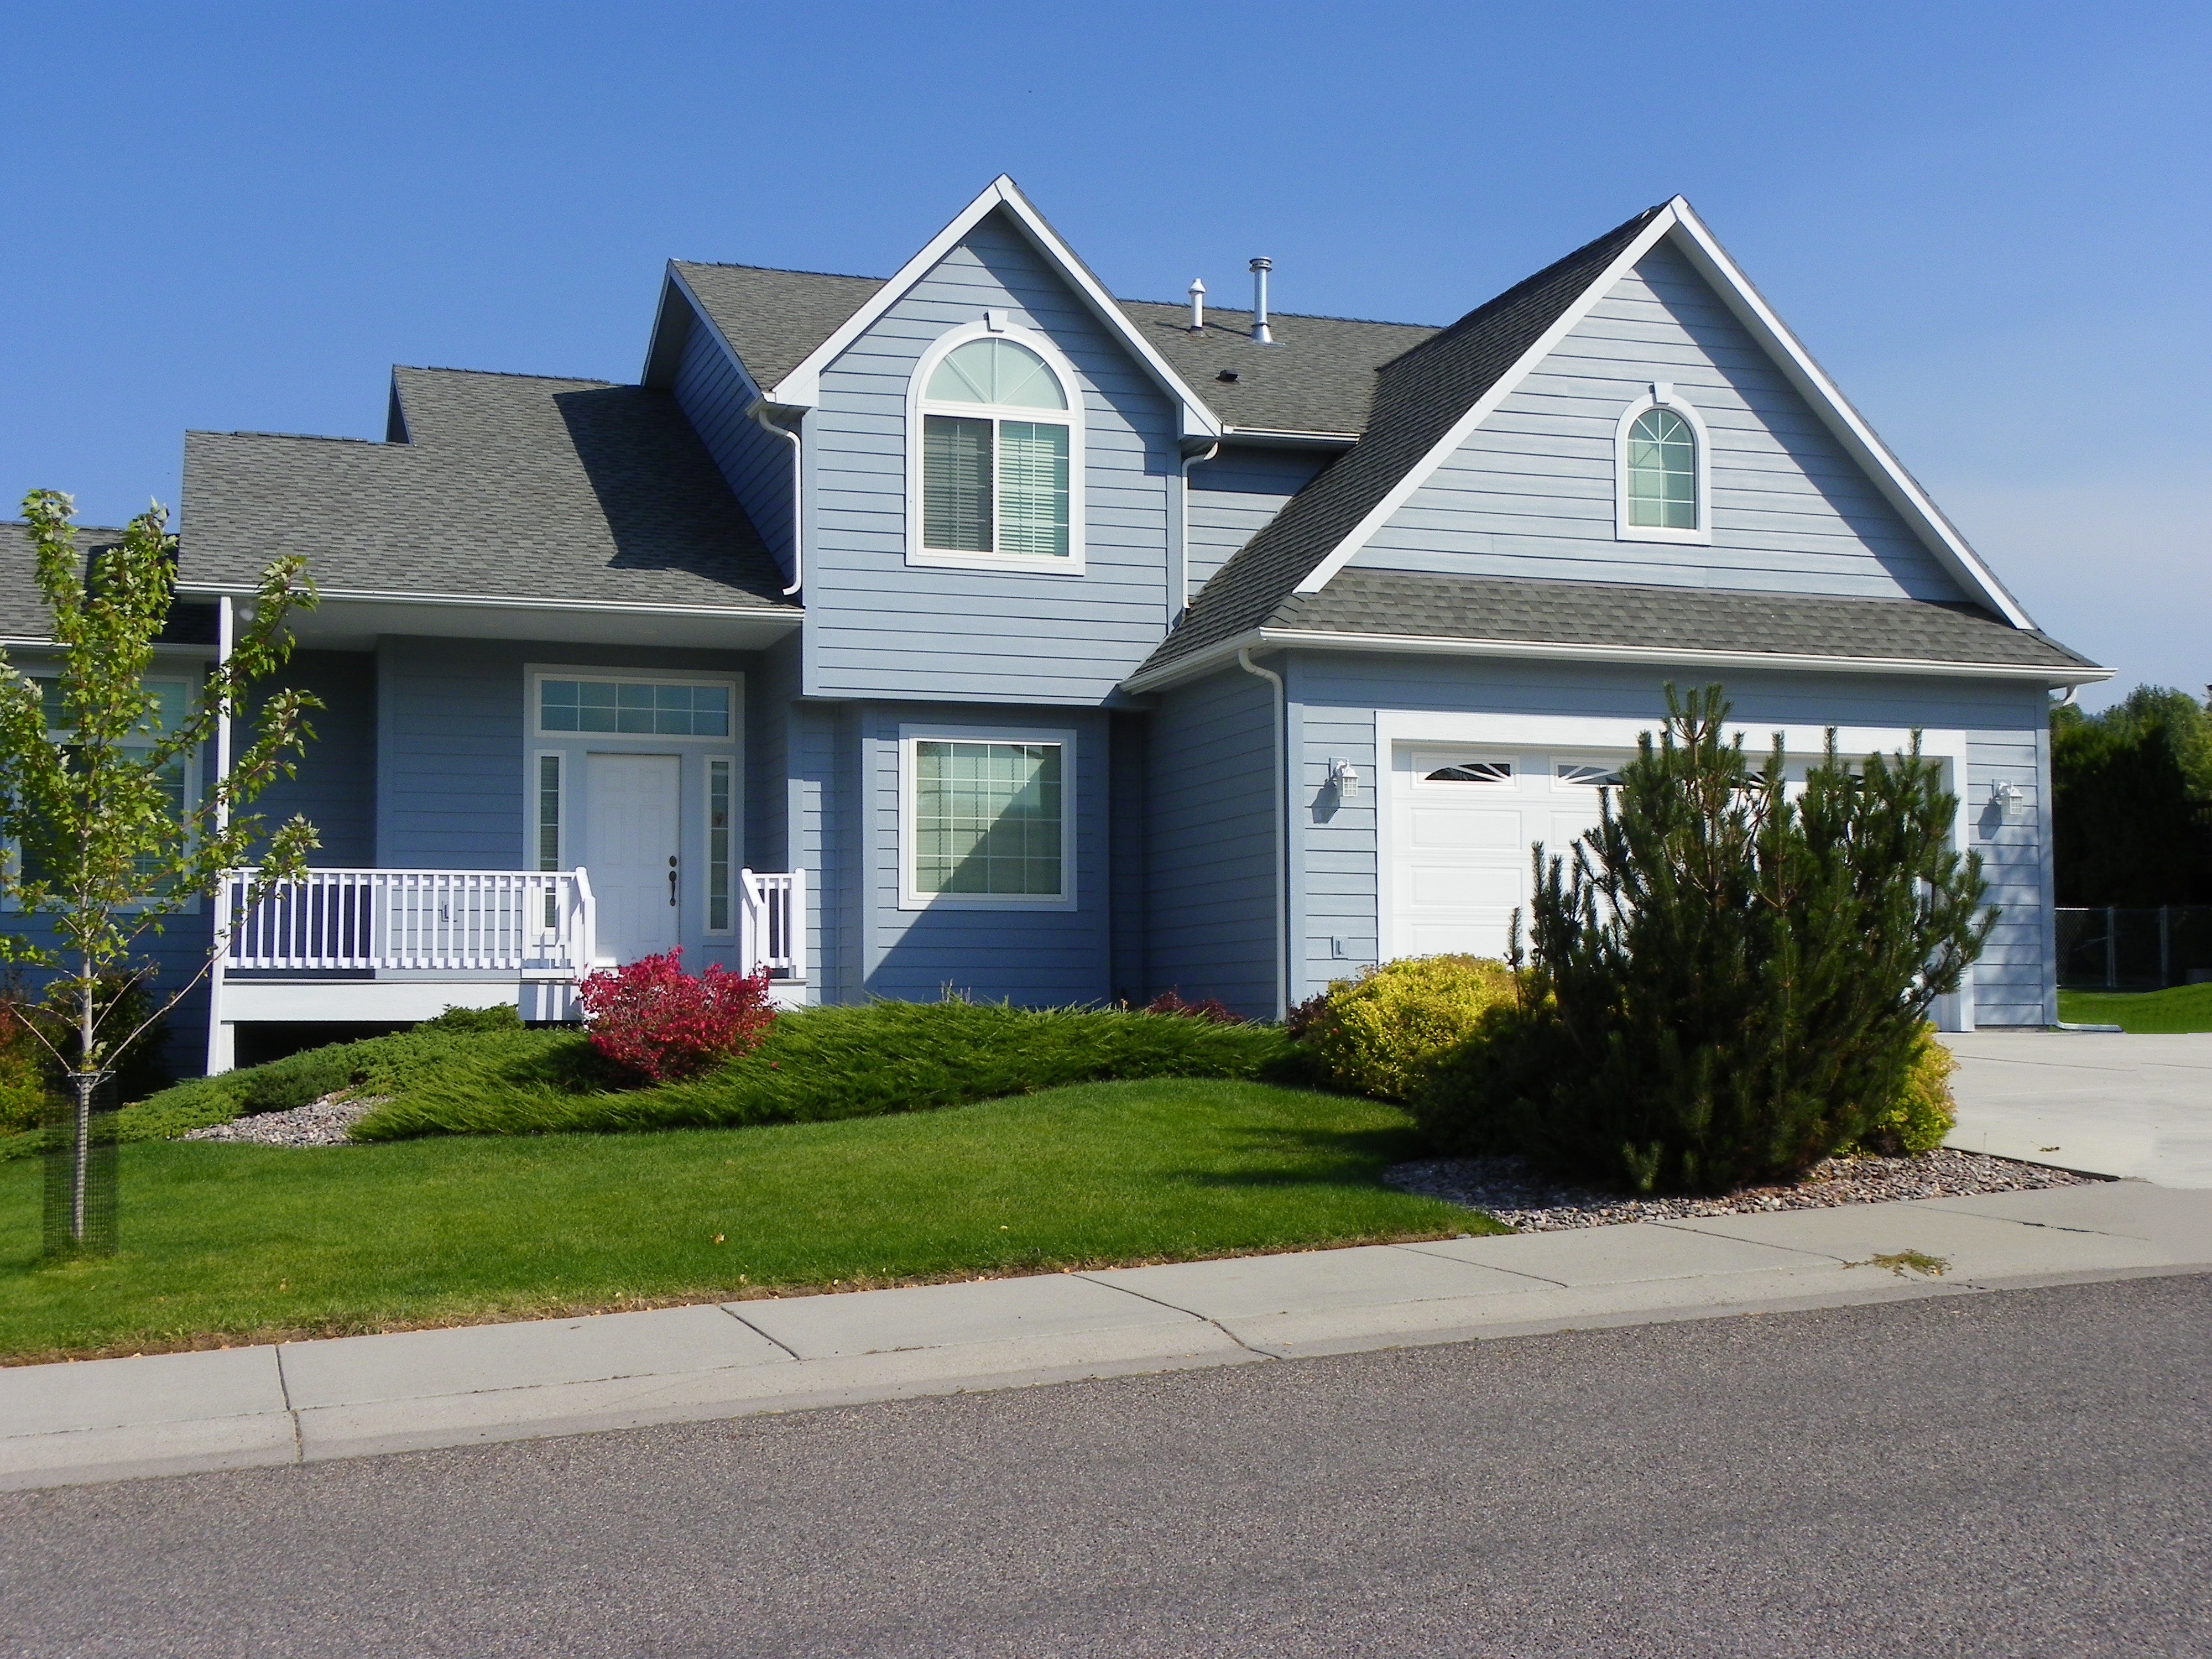
house, roof, building, home, asphalt, suburb, cottage, suburban, america, facade, residence, property, dwelling, modern, estate, contemporary, siding, neighbourhood, real estate, family home, residential area